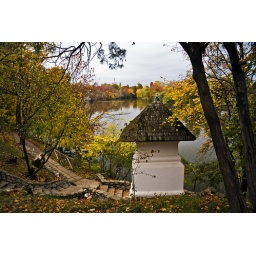
Stone steps leading to lake near autumn forest